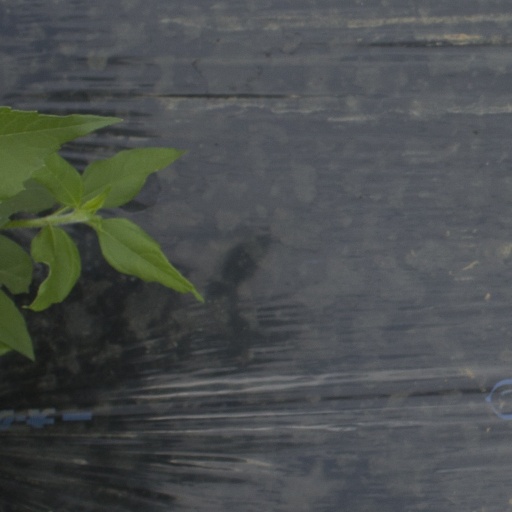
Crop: Jerusalem artichoke